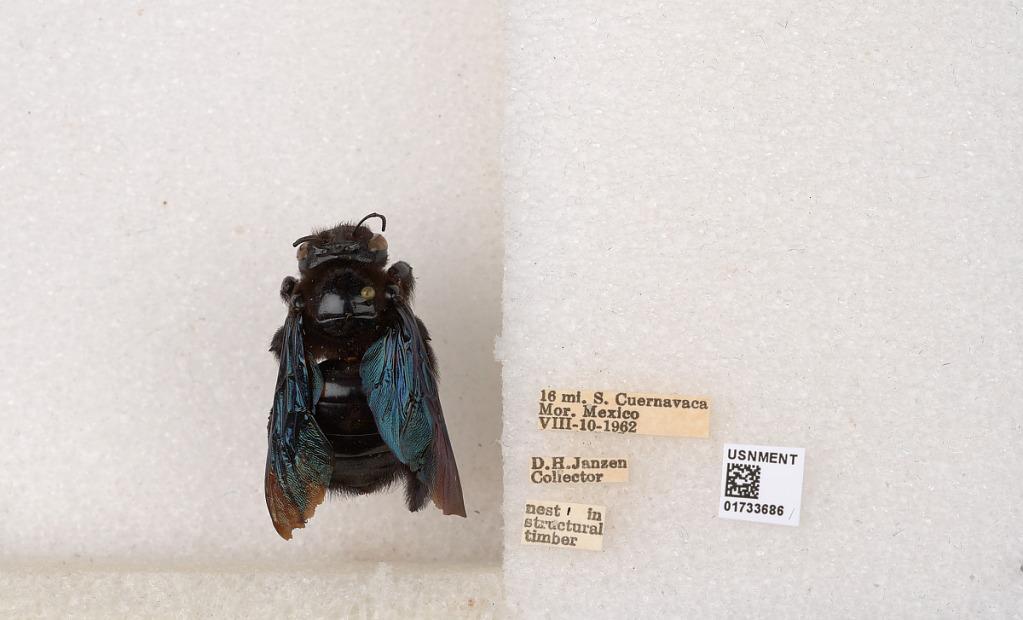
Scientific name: Xylocopa (Megaxylocopa) fimbriata Fabricius
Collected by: D. Janzen
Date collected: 1962-8-10
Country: Mexico
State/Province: Morelos
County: Cuernavaca
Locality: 16 mi. S. Cuernavaca